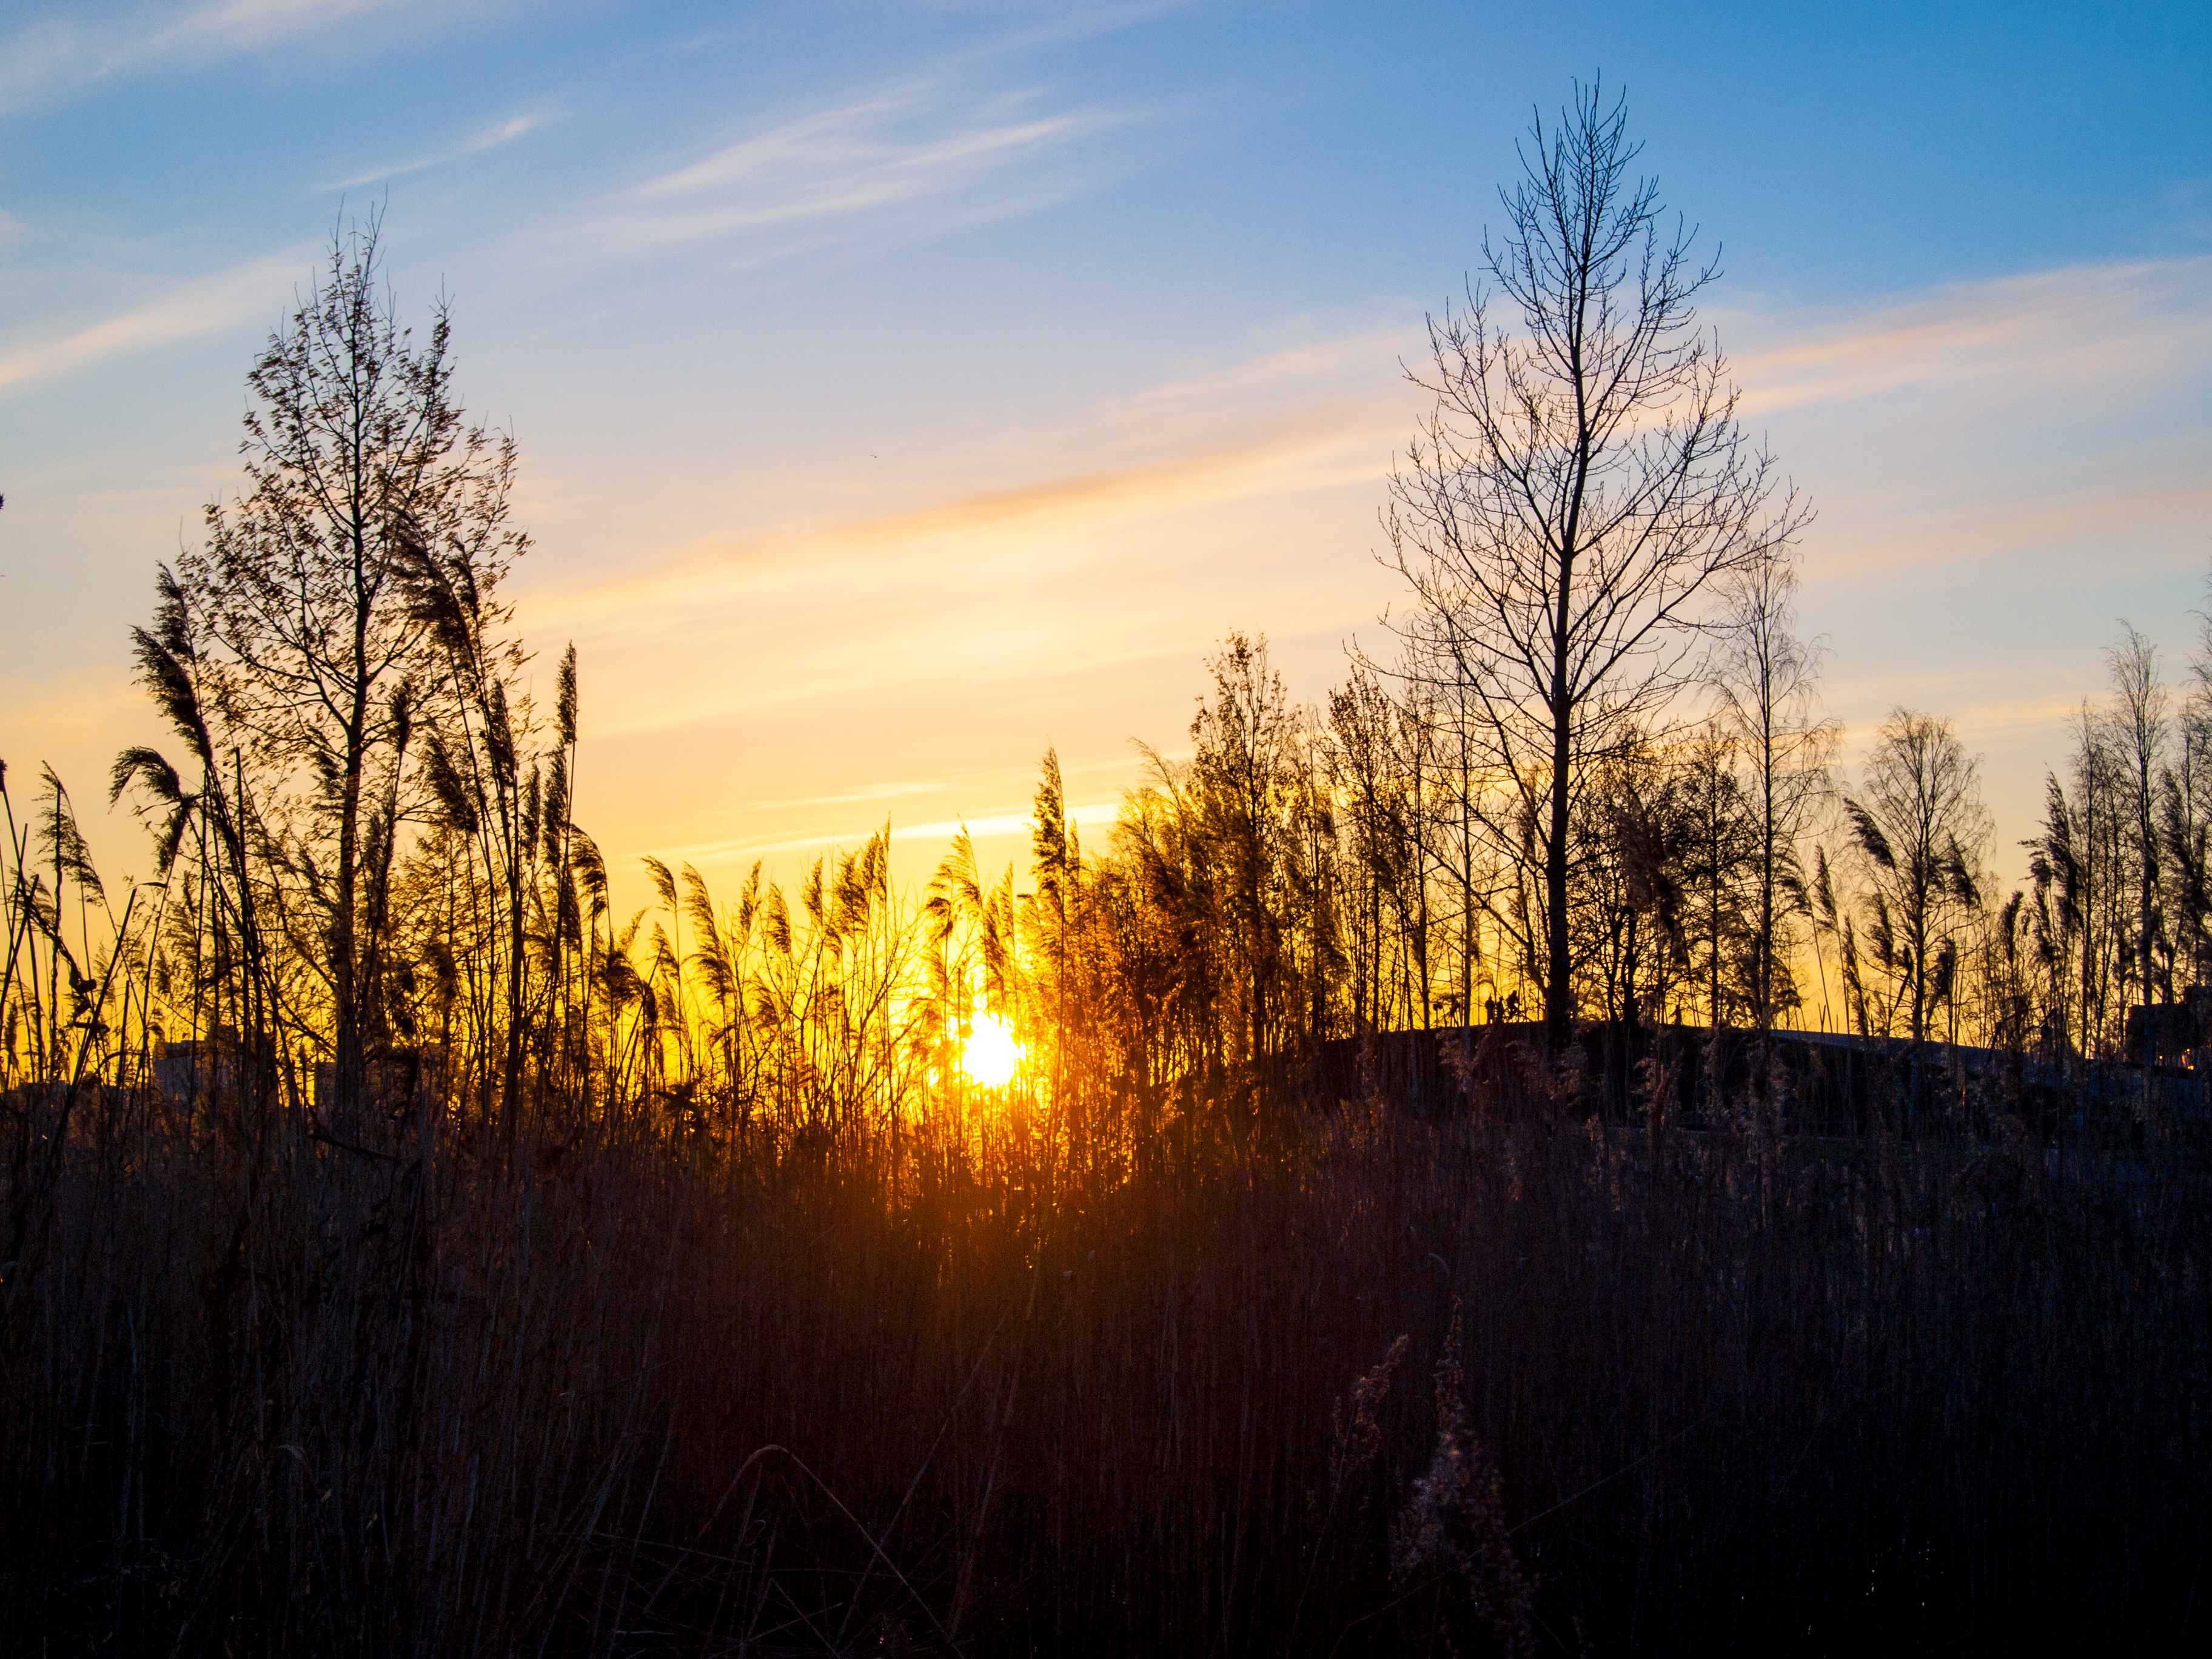
images, cloud, sky, atmosphere, plant, natural landscape, natural environment, afterglow, branch, sunlight, dusk, grass, tree, red sky at morning, woody plant, sunrise, sunset, twig, landscape, grassland, plain, horizon, astronomical object, wood, meadow, grass family, hill, calm, forest, sun, cumulus, prairie, dawn, winter, field, wildlife, meteorological phenomenon, heat, backlighting, evening, nature reserve, reflection, wetland, freezing, marsh, silhouette, ocean, reservoir